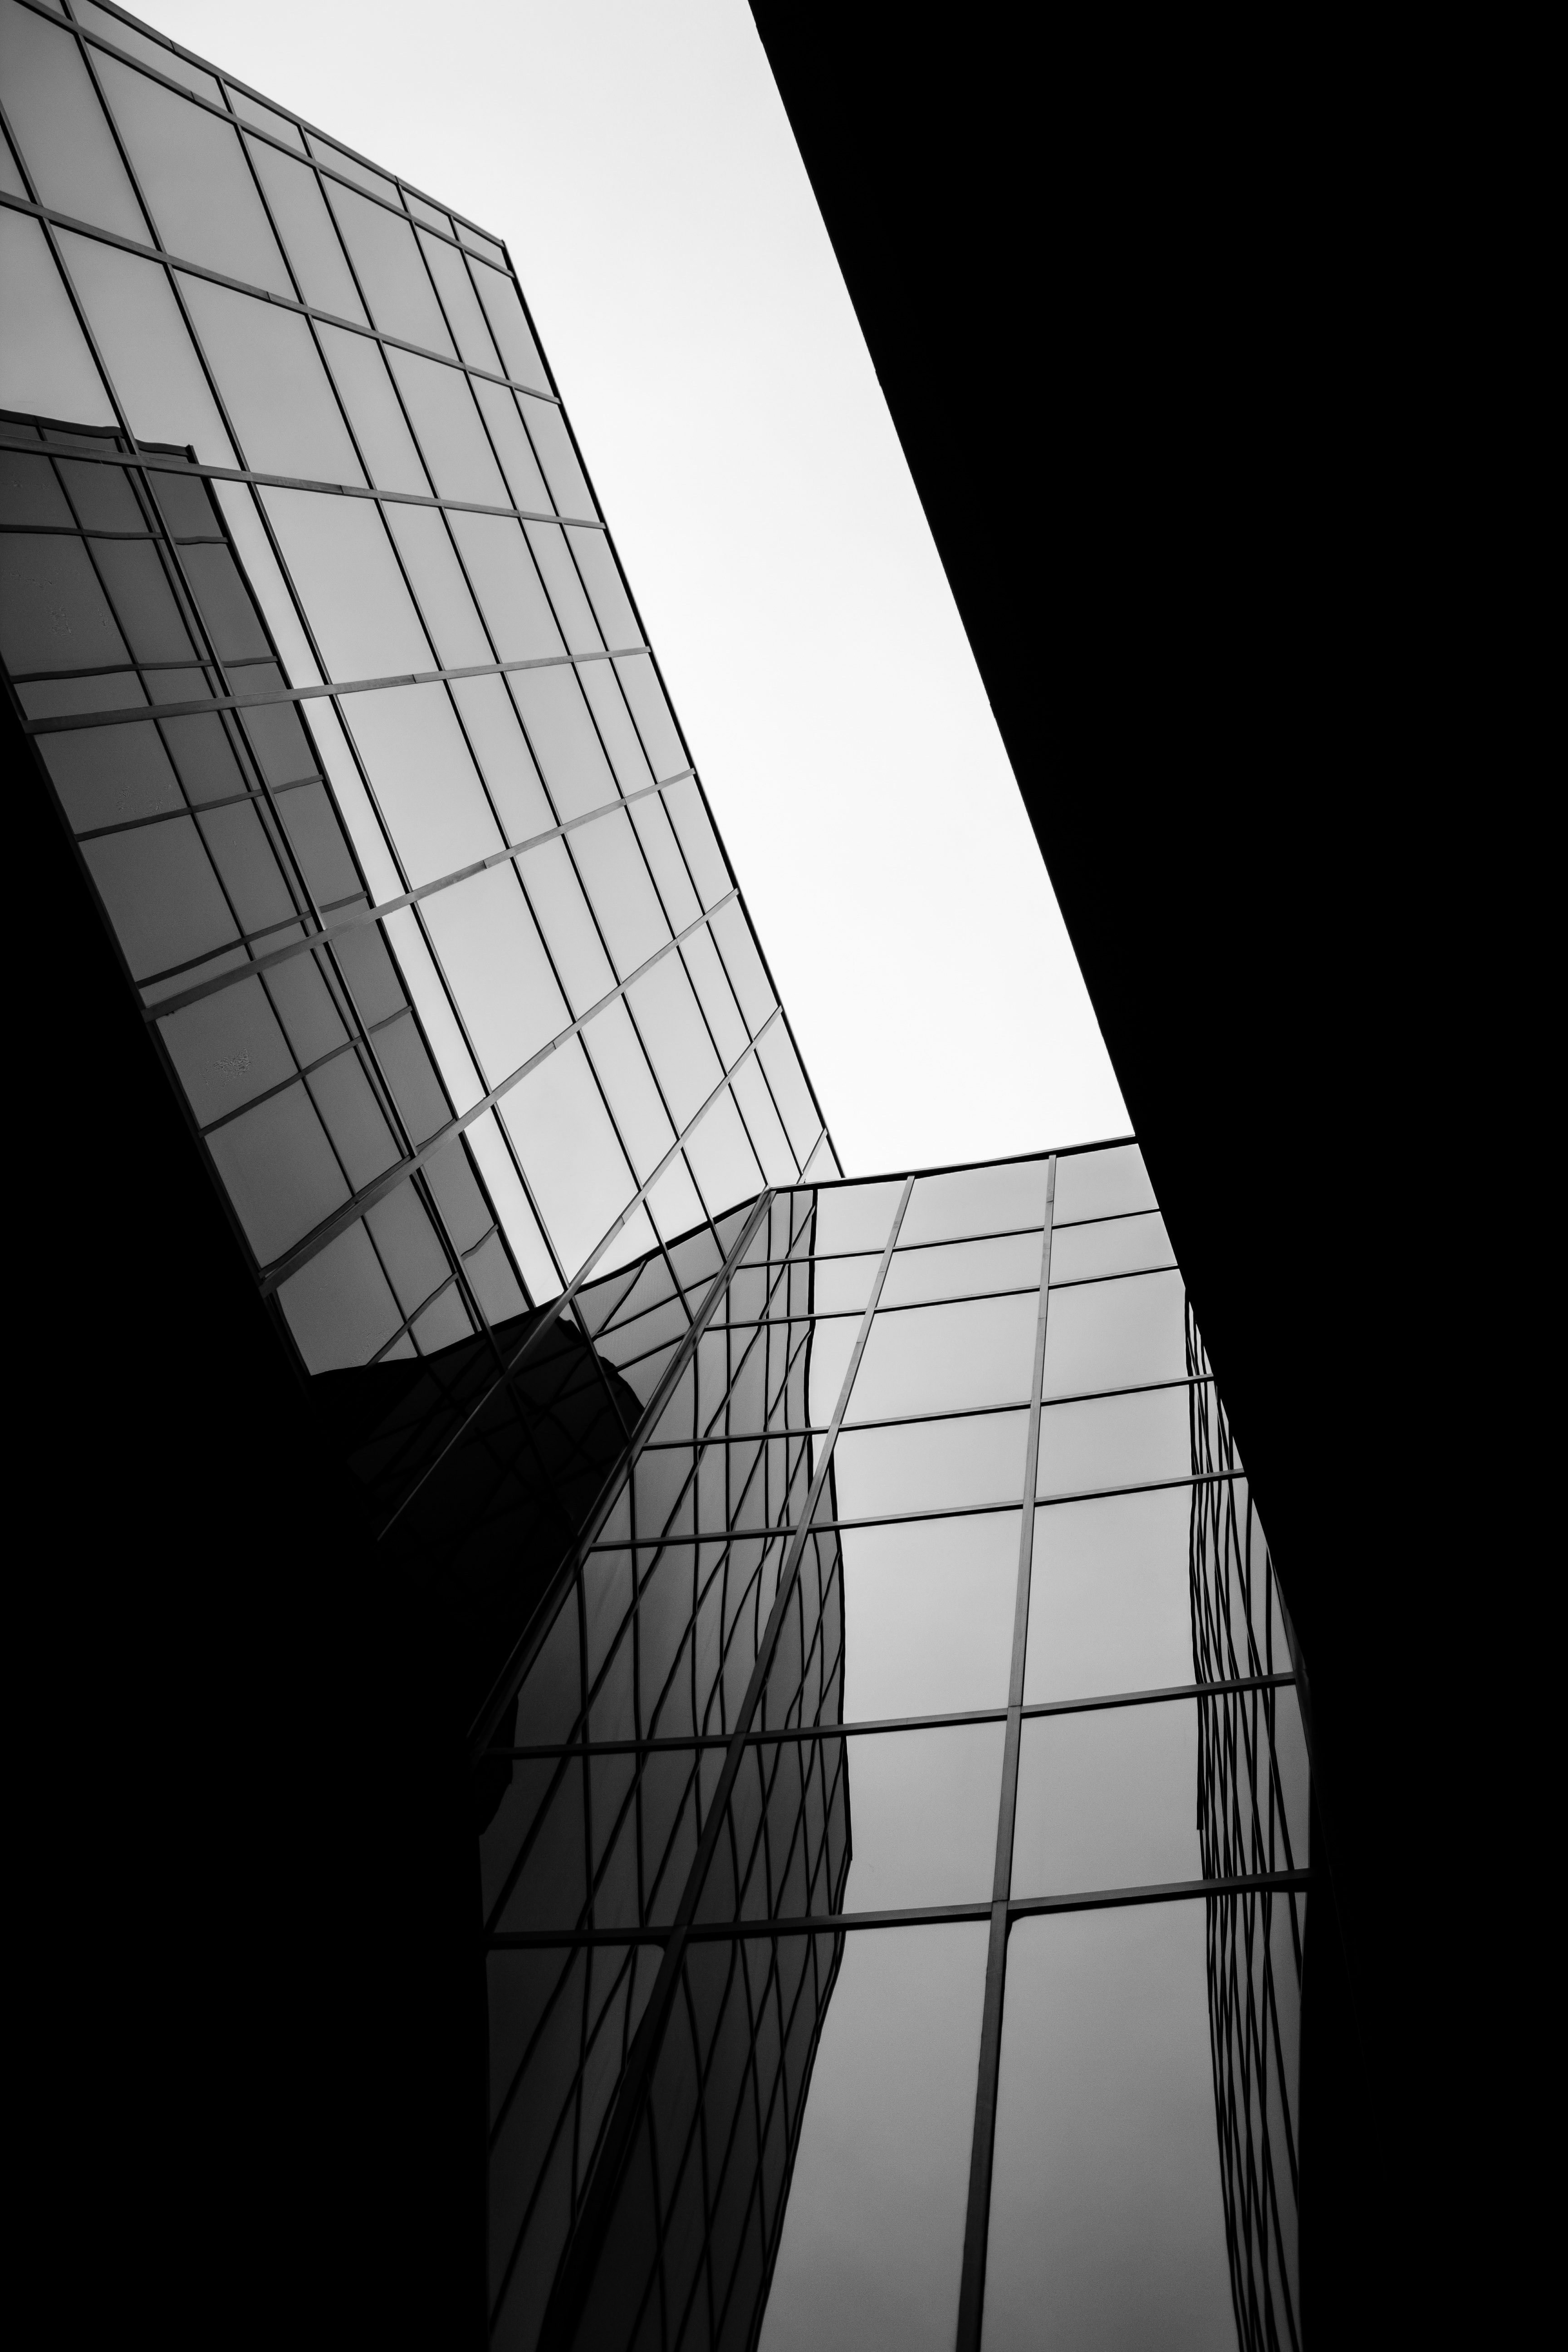
light, black and white, architecture, white, skyscraper, line, reflection, facade, black, monochrome, design, symmetry, shape, monochrome photography